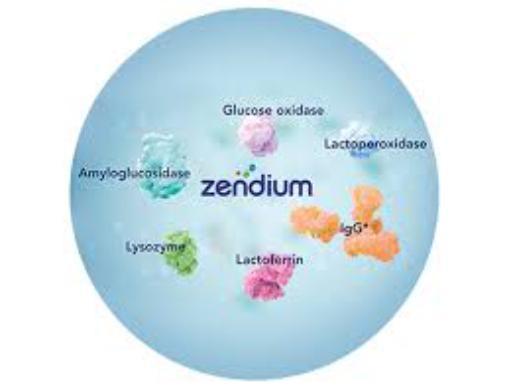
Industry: Medical